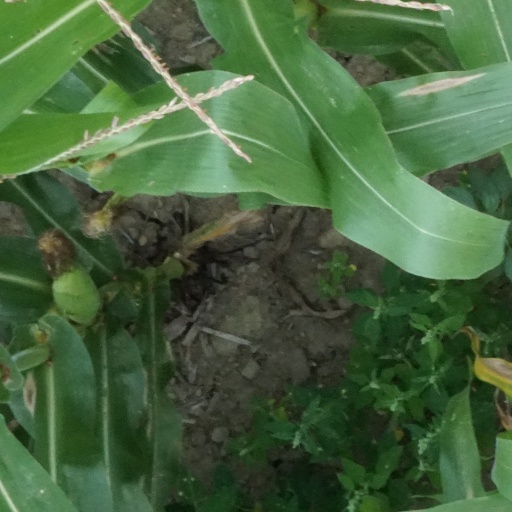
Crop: maize; corn